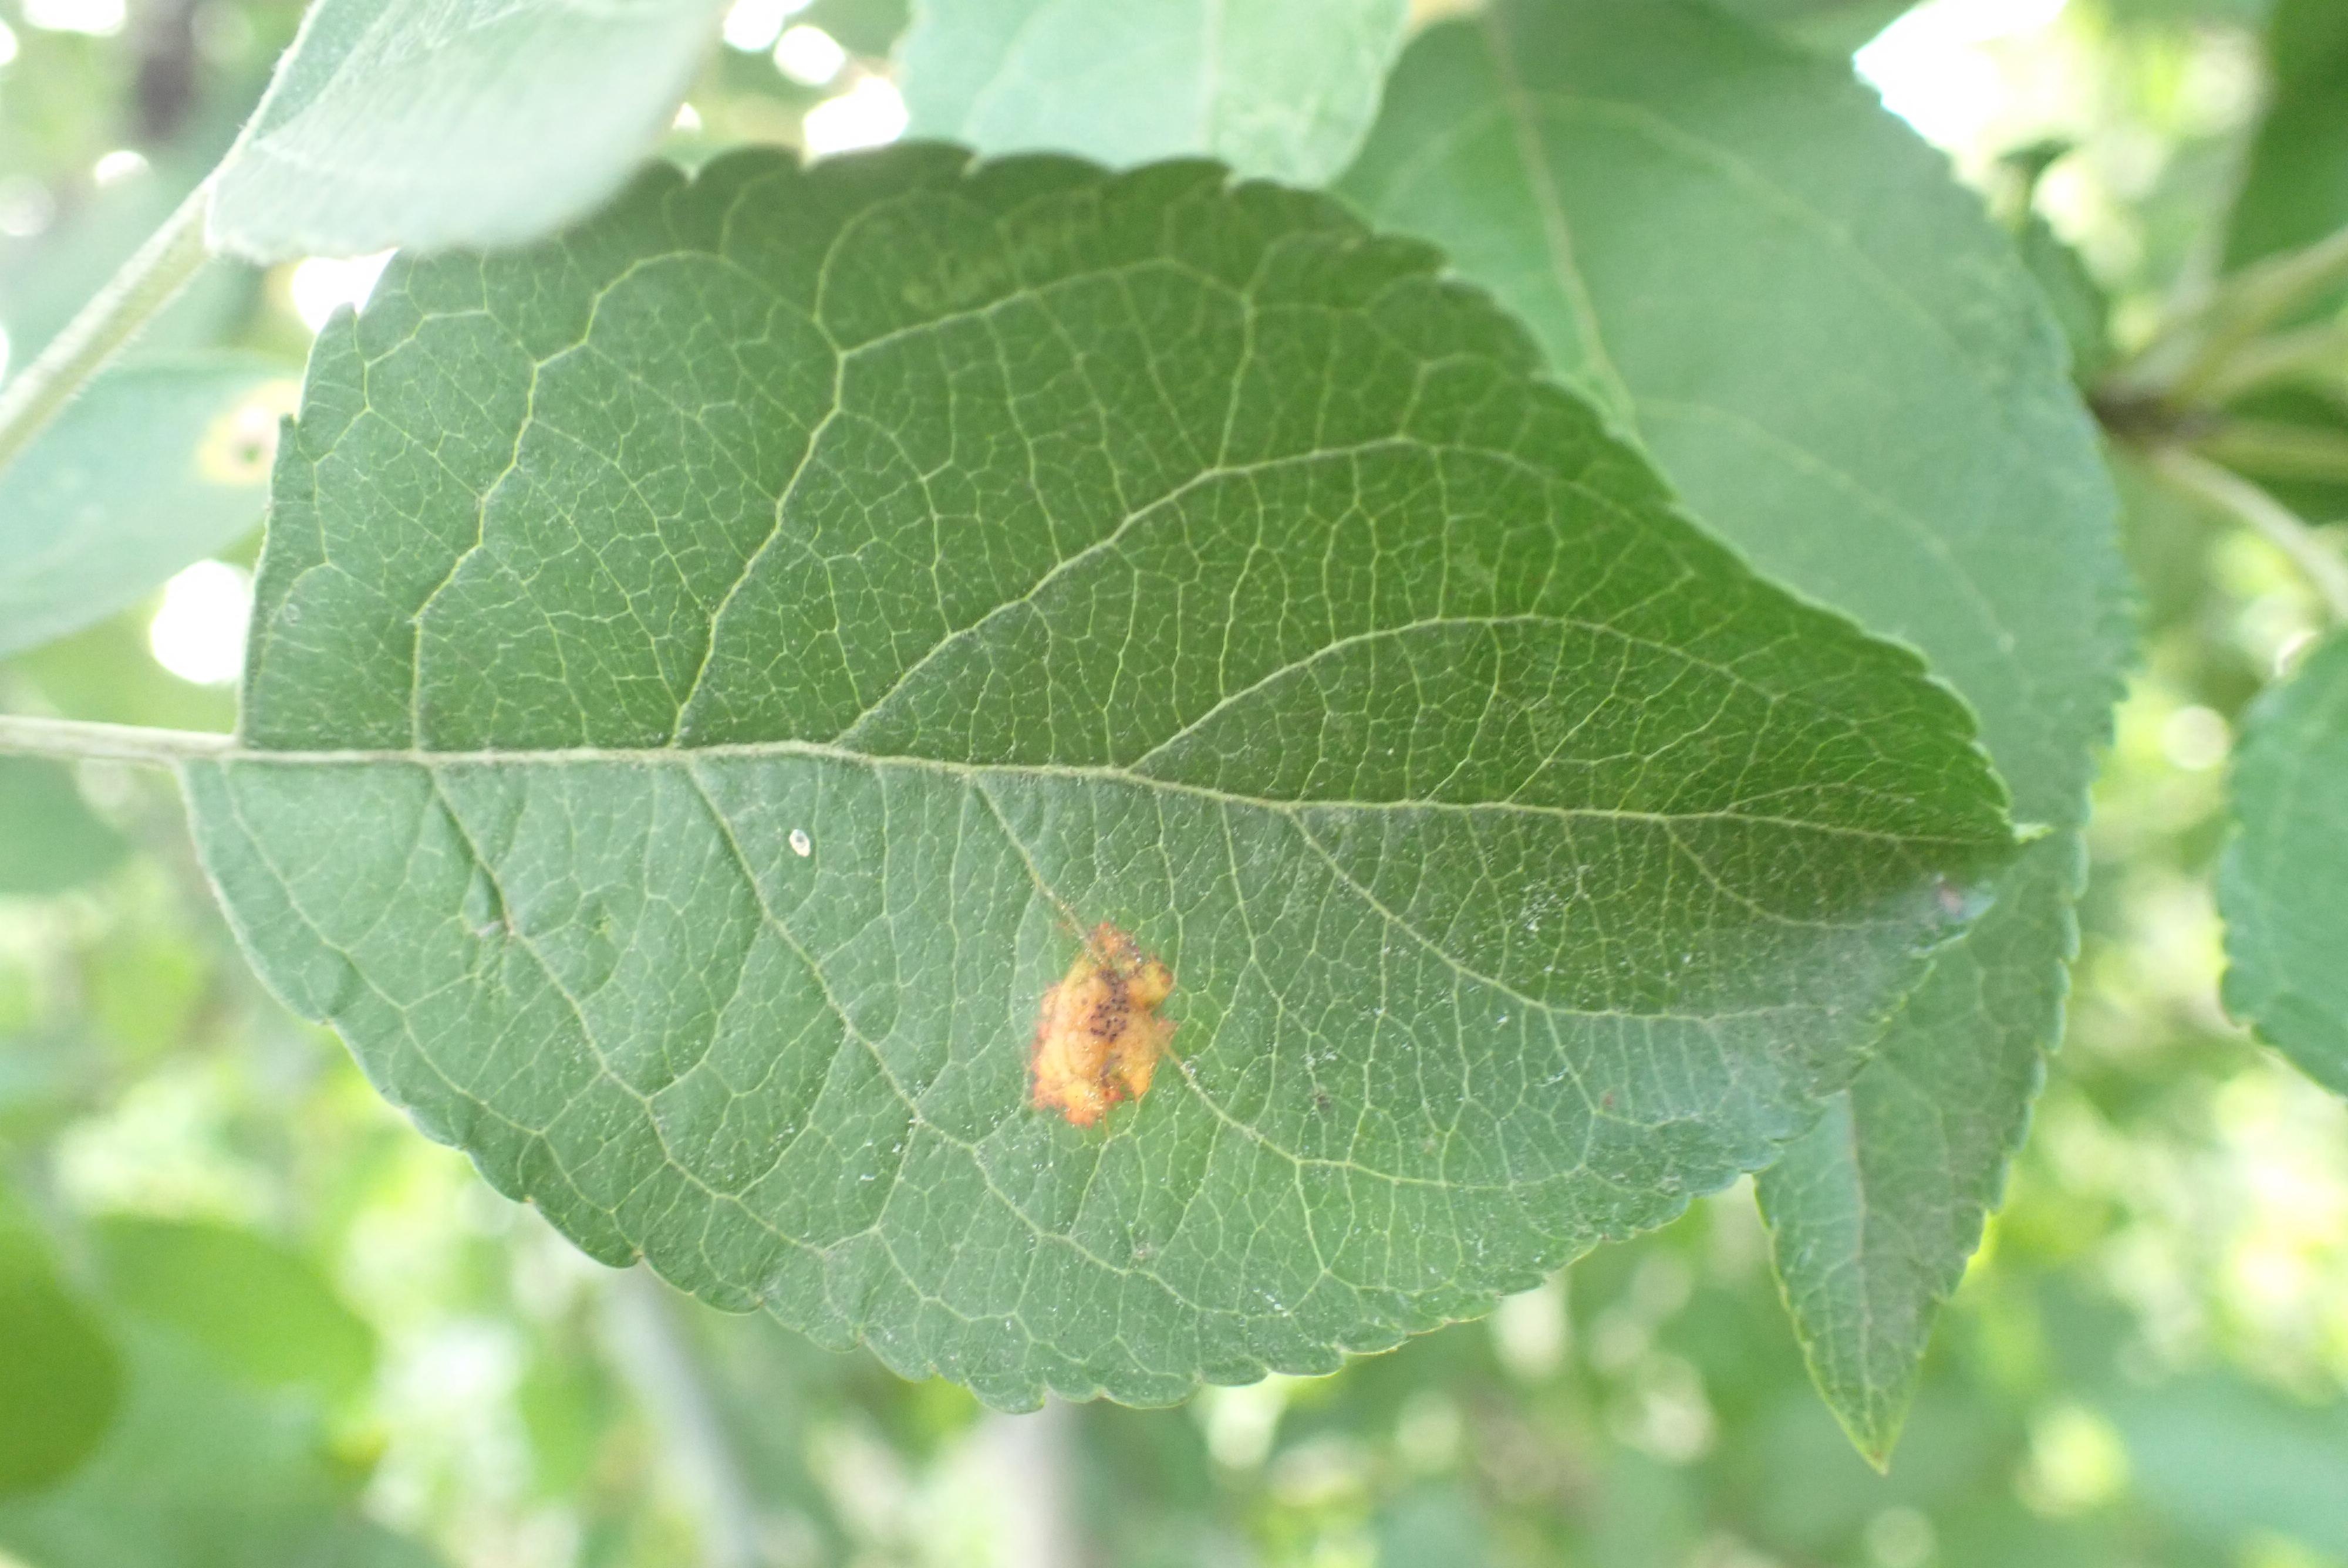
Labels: rust